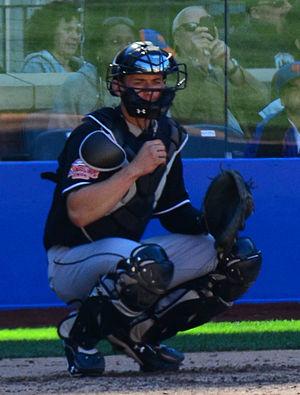
Robert Jacob Brantly est un receveur des White Sox de Chicago de la Ligue majeure de baseball.